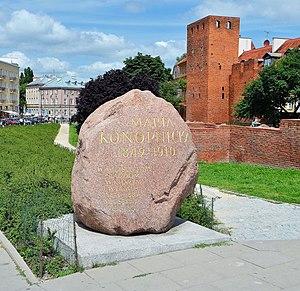
Maria Konopnicka, née Wasiłowska, née le 23 mai 1842 à Suwałki et morte le 8 octobre 1910 à Lwów, est une poète, nouvelliste, écrivain, traductrice, journaliste et critique polonaise, activiste sociale et militante pour les droits des femmes, des enfants et l'indépendance de la Pologne. Féministe, chrétienne mais anticléricale, socialement radicale, elle incarne les idéaux positivistes tout en s'inspirant des grands poètes romantiques. Elle est l'auteur de nombreux livres pour enfants. Son poème le plus connu est Rota devenu un chant national.